William Chaffin Grove

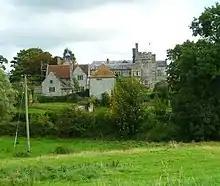
Zeals House from the West

Grove was returned as Member of Parliament for Shaftesbury in the 1768 general election after a contest. In Parliament he voted consistently with the Opposition. He was appointed Deputy Lieutenant for Dorset and Poole in 1769. In the 1774 election he decided not to contest Shaftesbury on account of the cost, but he had some property at Weymouth and was returned unopposed as MP for Weymouth and Melcombe Regis. He also became Recorder at Weymouth in 1774 and held the position until 1786.